History of AEK Athens F.C.

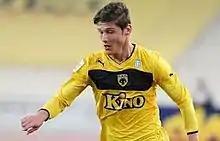
Anastasios Tsoumagas

During the summer transfer period AEK signed Kostas Manolas, Grigoris Makos, Nikolaos Karabelas, Leonardo, Roger Guerreiro and Carlos Araujo. Most important departures including Jürgen Macho, Stefano Sorrentino, Agustín Pelletieri and Vasilios Pliatsikas, while Sotirios Kyrgiakos to Liverpool. In the Europa League play-off round they eliminated Vaslui and were qualified for the group stage. They were placed in Benfica, Everton and BATE Borisov, AEK secured only a 1–0 victory against Benfica and a gathered total of 4 points finishing last. On top of that, AEK failed to progress from the fourth round of the Cup, as they lost 0–1 to the second division side, Thrasyvoulos. In December, Stavros Adamidis took over as the new president of the club. In the league AEK finished fourth and qualified for the play-offs, where they secured the second place.